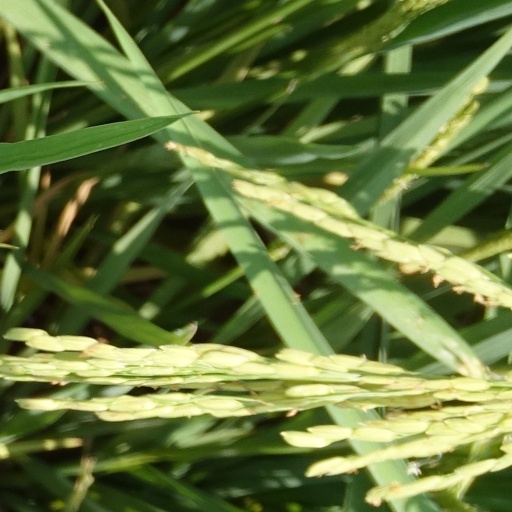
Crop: rice